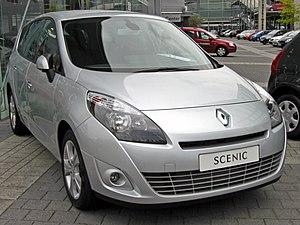
La Renault Scénic III, présentée en avant-première en mars 2009 au Salon international de l'automobile de Genève, est la troisième génération du monospace du constructeur français Renault. Pour répondre à la concurrence, et notamment face à la Citroën C4 Picasso qui avait ravi la première place des ventes de monospace en France à Renault, sa commercialisation en version Scénic de 5 places et Grand Scénic à 7 places, intervient courant 2009 à un tarif débutant à 19 900 €.